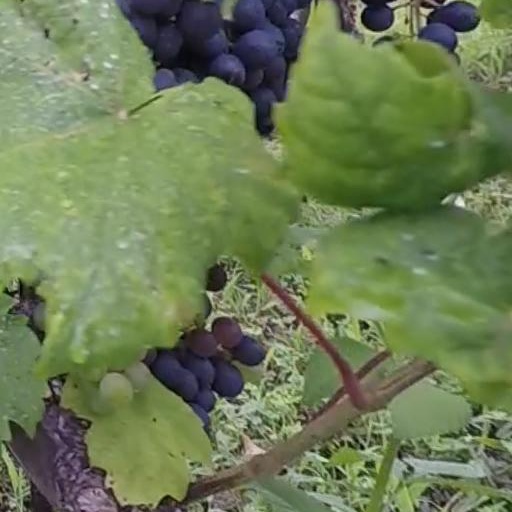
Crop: grape